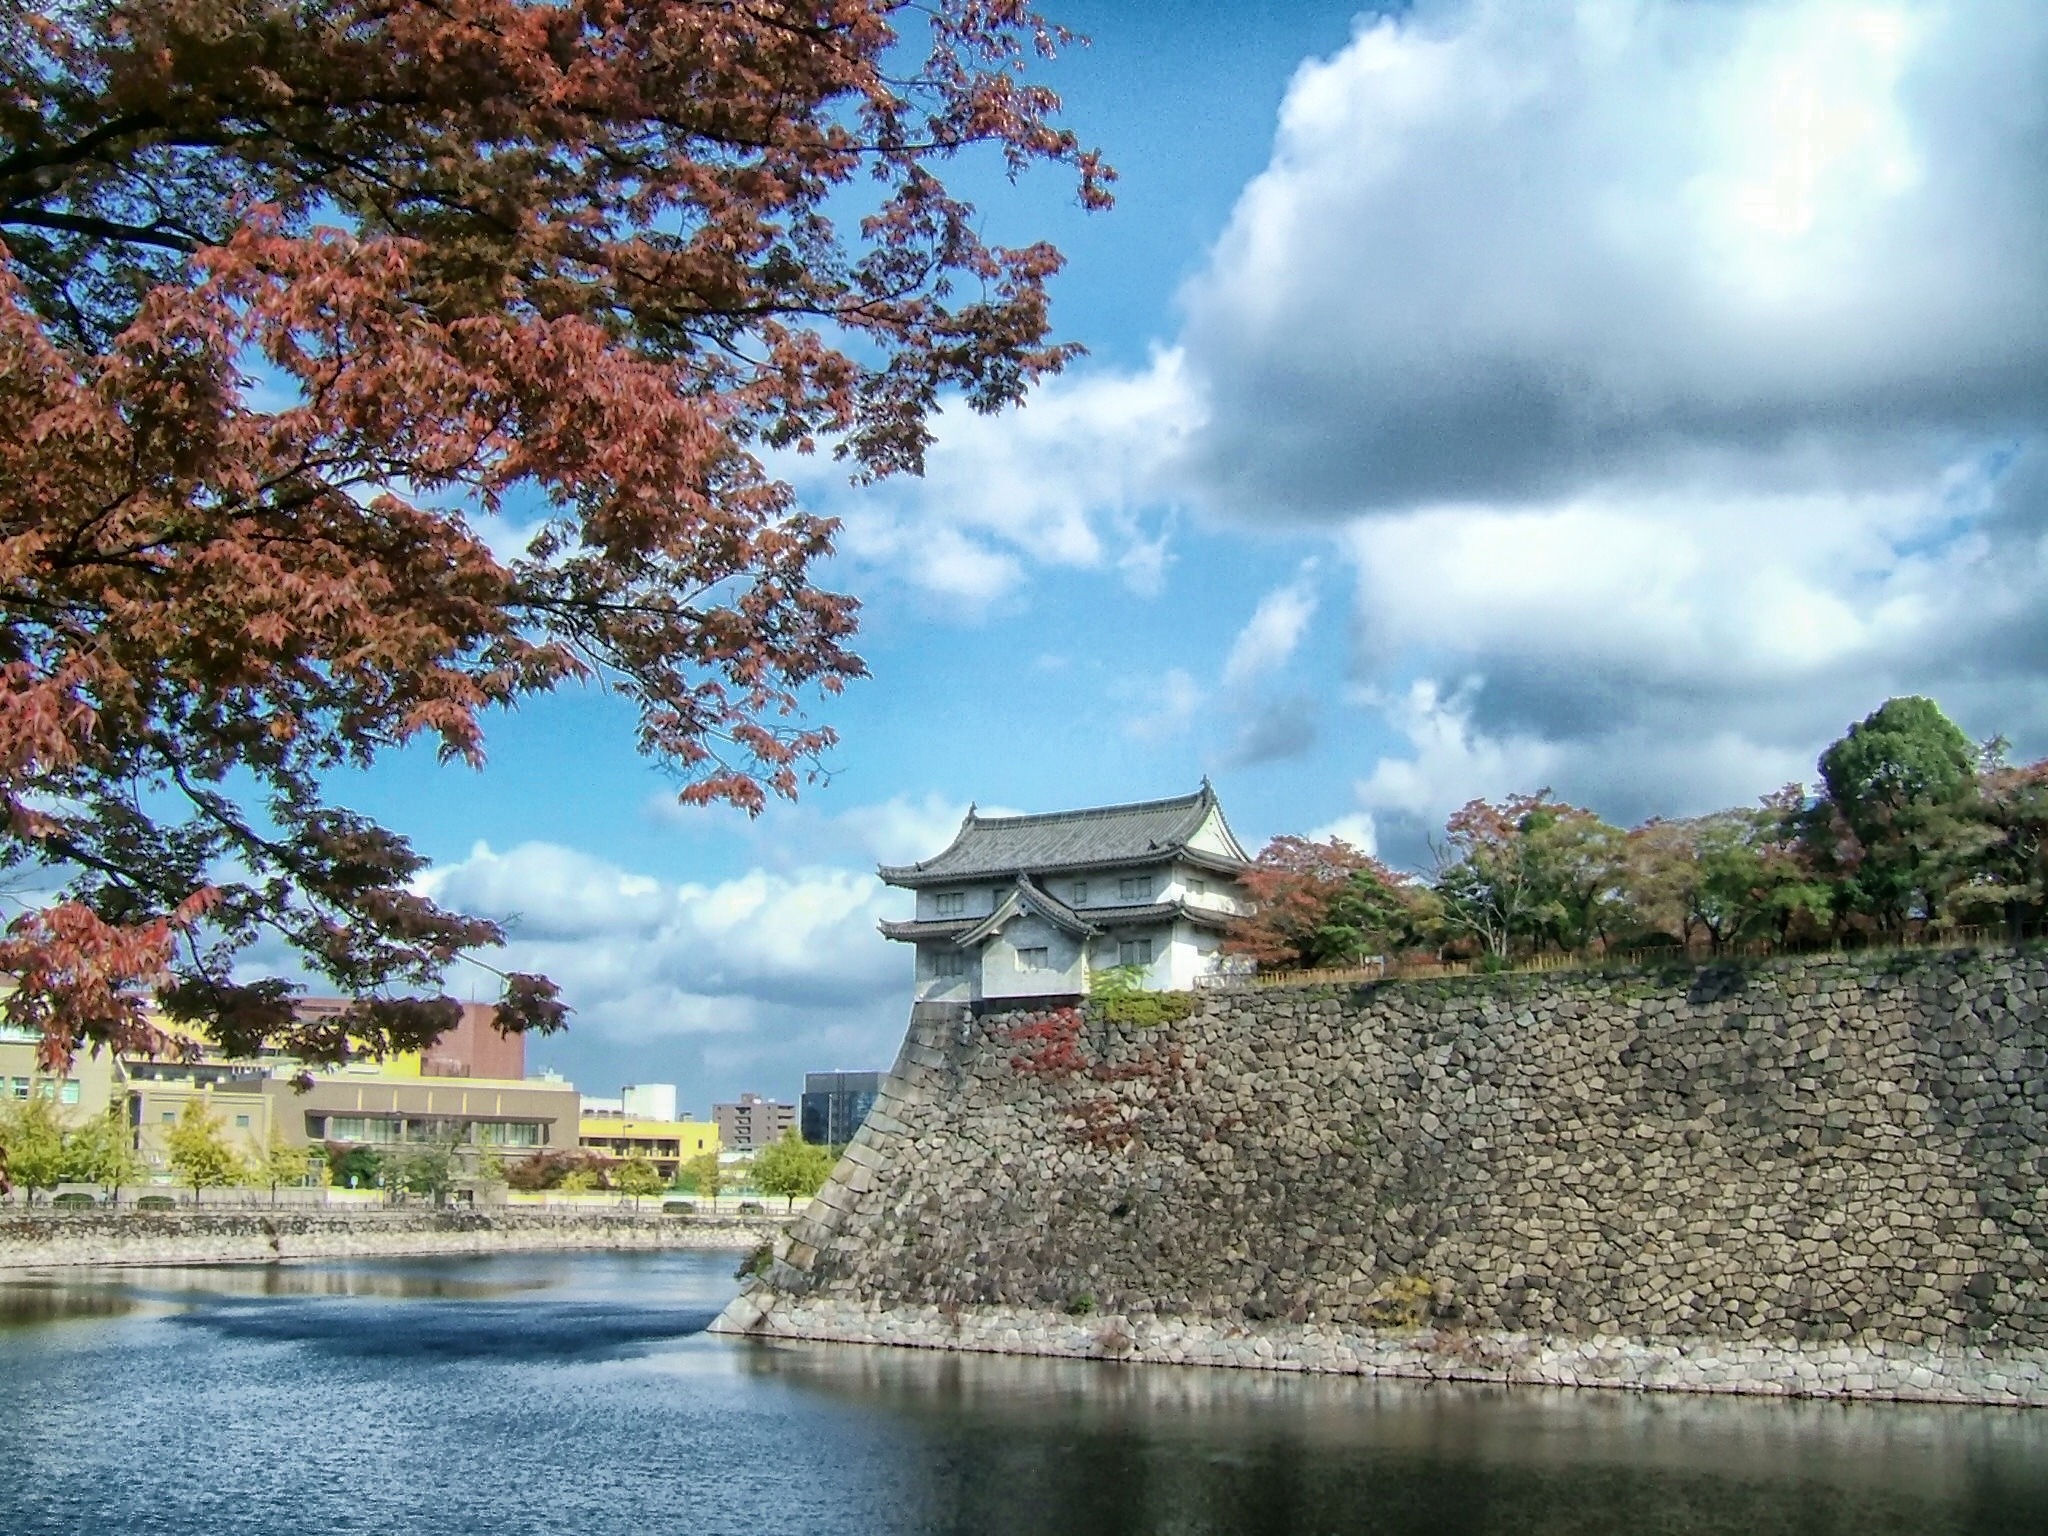
landscape, tree, water, nature, plant, sky, flower, wall, river, canal, summer, spring, reflection, autumn, landmark, japan, waterway, trees, outside, hdr, reflections, famous, osaka castle, woody plant